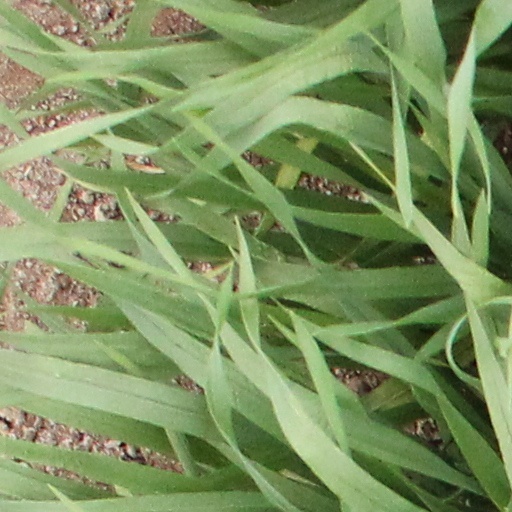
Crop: wheat